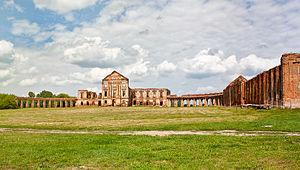
La guerre civile lituanienne de 1700 est un conflit entre plusieurs puissantes familles du grand-duché de Lituanie, partie de la république des Deux Nations. La puissante famille Sapieha, la plus puissante du grand-duché, s'oppose à la coalition des familles Radziwill, Wiśniowiecki, Pac et Oginski.
Le Palais de Roujany, est un monument architectural du XVIIᵉ siècle, ruines de ce qui fut la résidence de l'ancienne famille noble Sapieha, pendant plus de 200 ans, dans le village de Roujany, en Biélorussie.